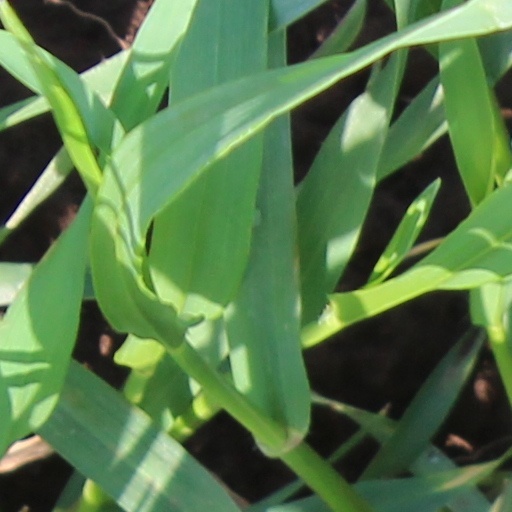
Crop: wheat